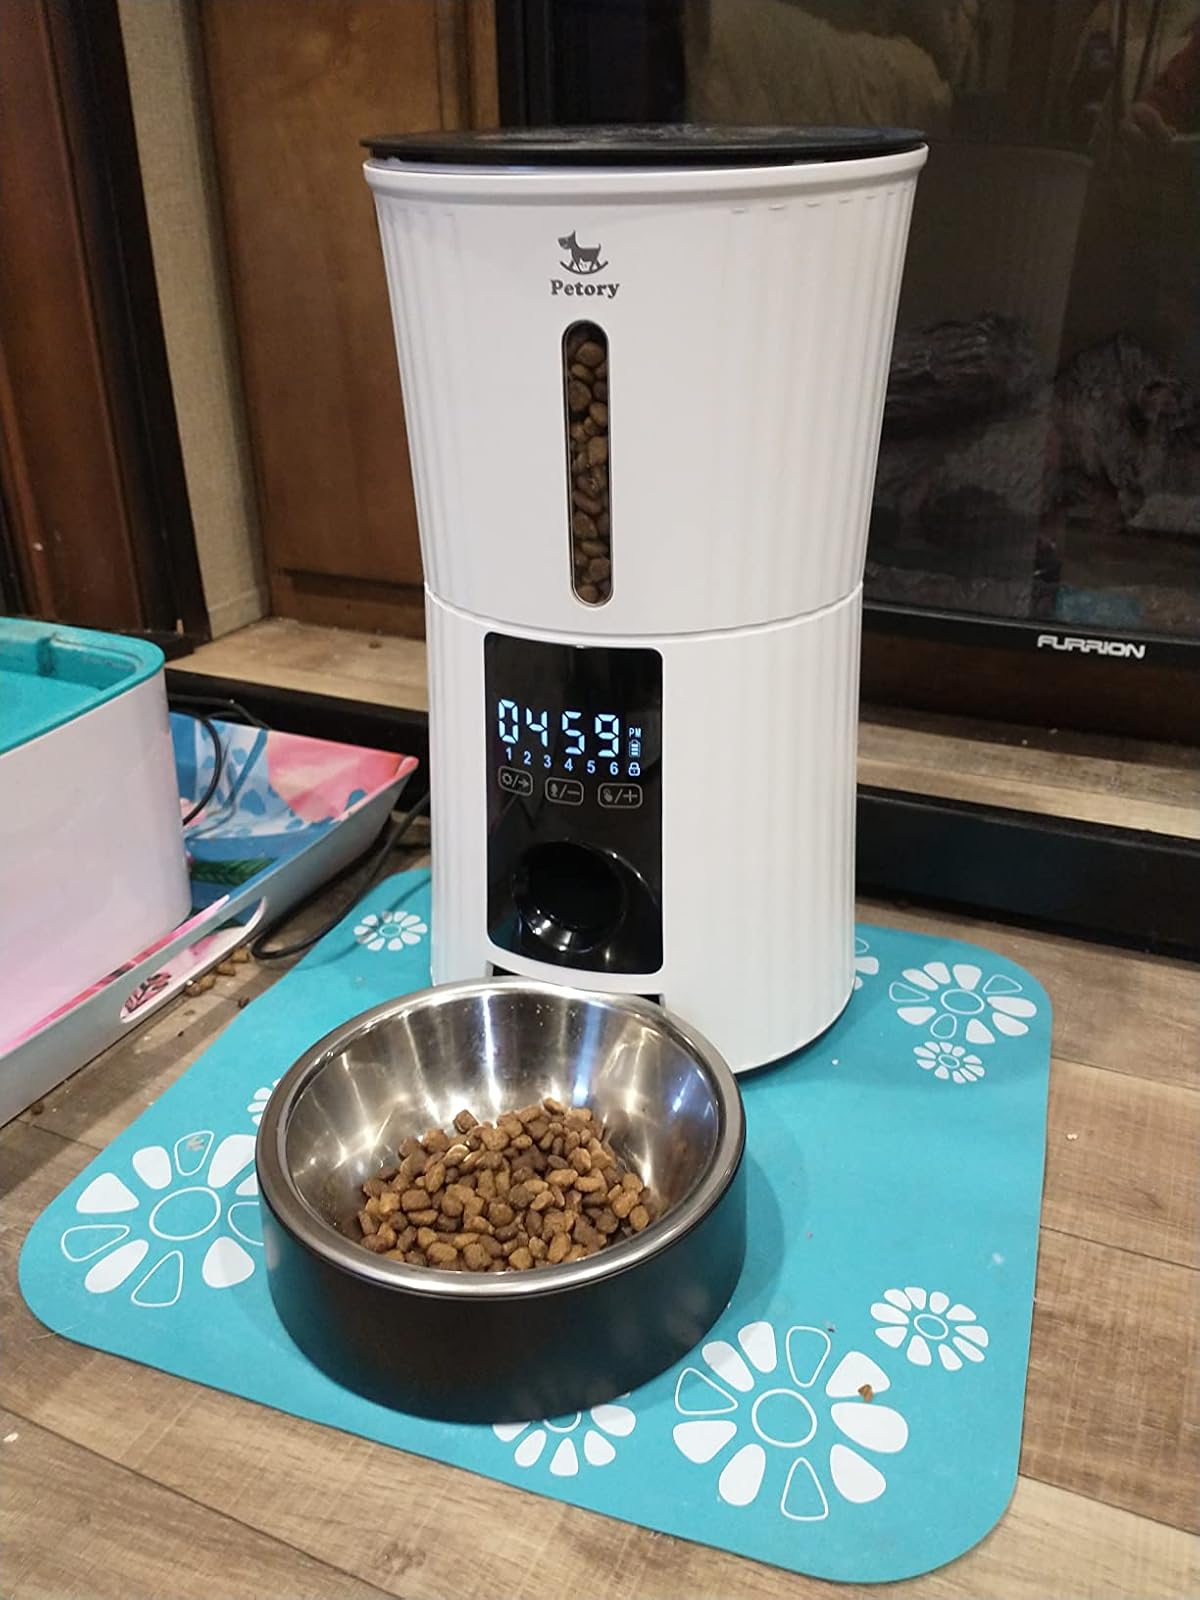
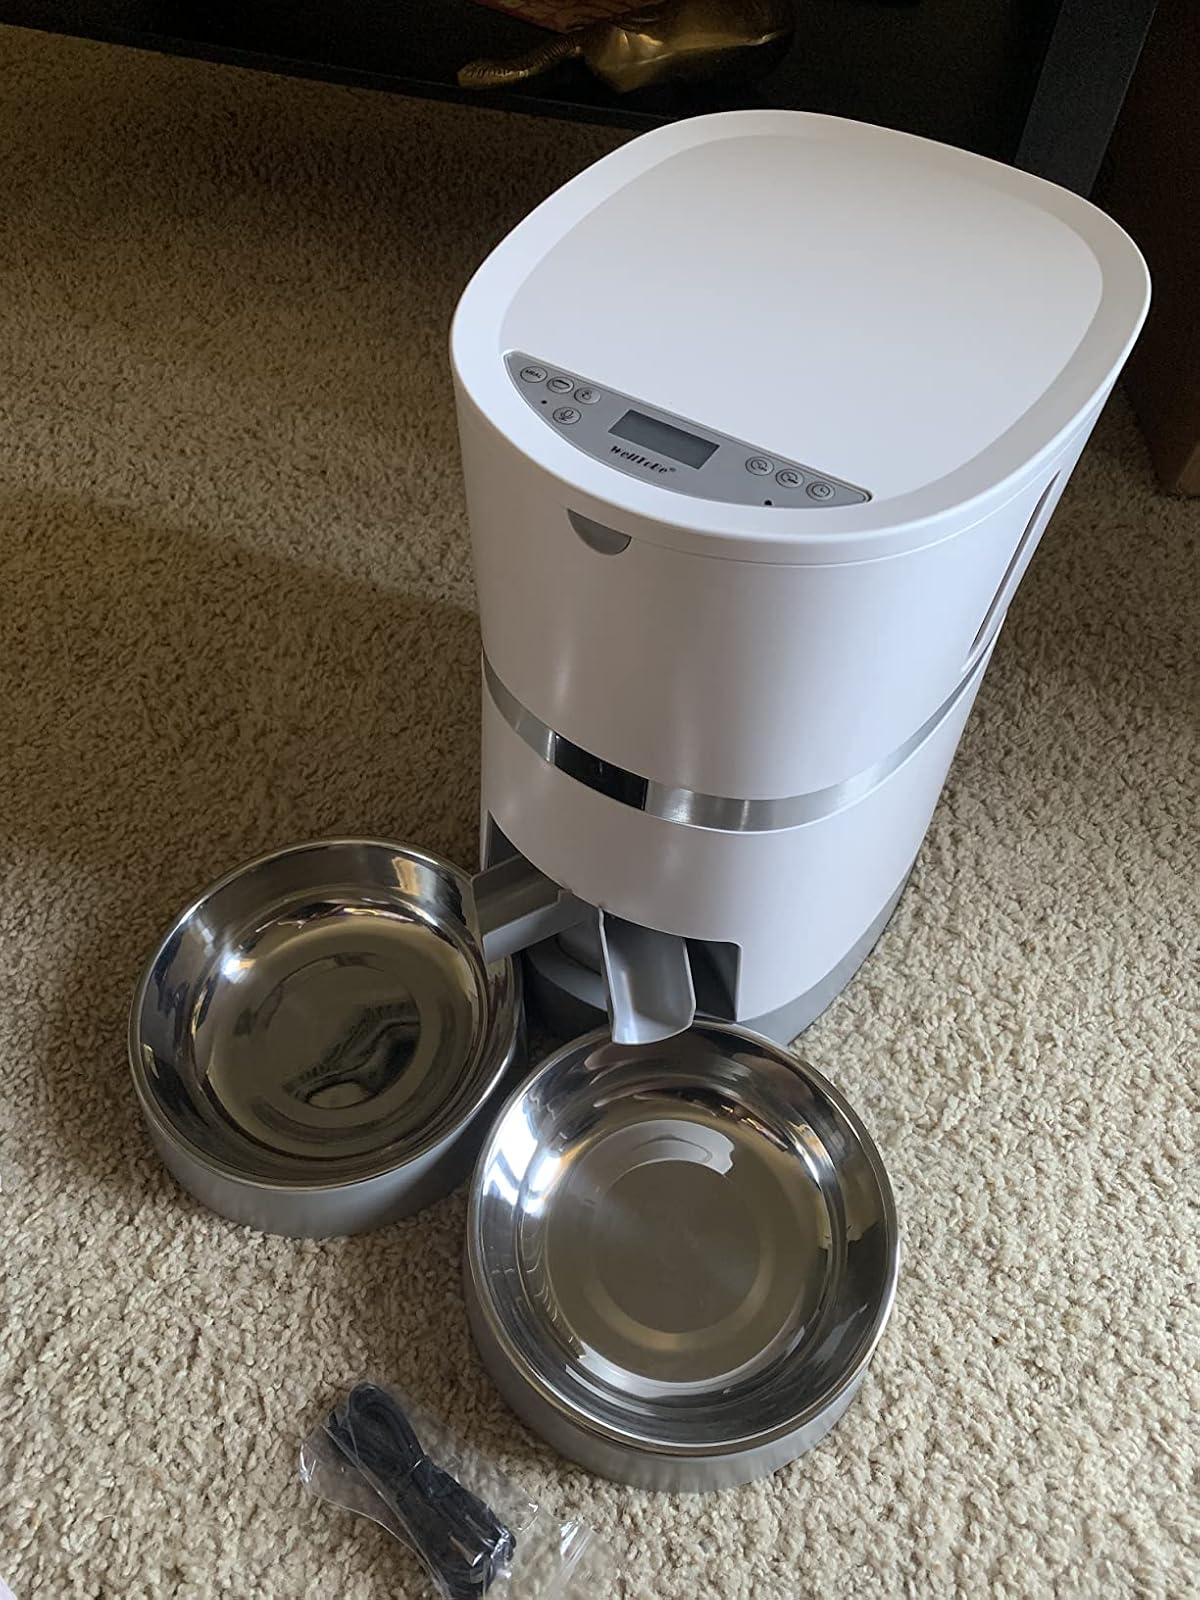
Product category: items_feeder
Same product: no